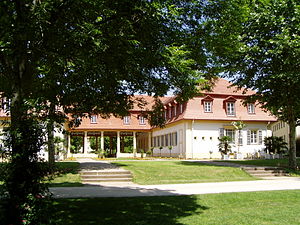
Bad Bocklet
Brunnenhalle (parksiden)
Bad Bocklet er en købstad og kurby i Landkreis Landkreis Bad Kissingen i Regierungsbezirk Unterfranken i den tyske delstat Bayern.